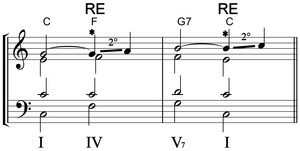
En harmonie tonale, un retard est la prolongation d'une note réelle d'un premier accord sur l'accord qui lui succède. Dans ce deuxième accord, la note en question devient une note étrangère produisant une dissonance passagère en se substituant à une note réelle de cet accord.